...Whatever That Means

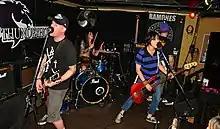
Seoul punk band ...Whatever That Means perform in Thunderhorse Tavern on 28 May 2016.

...Whatever That Means is a South Korean melodic punk band based in Seoul, South Korea. Alternative Press called them the "pop-punk face of the Korean music scene." The two key members are married couple Jeff and Trash. Both are promoters who have organized concerts and brought foreign bands to Korea. They organize annual Halloween shows and previously managed the monthly 2nd Saturdays concert series. They have been associated closely with the venues Club Spot, Ruailrock, Club SHARP, and Thunderhorse Tavern.